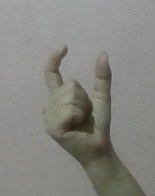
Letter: nun